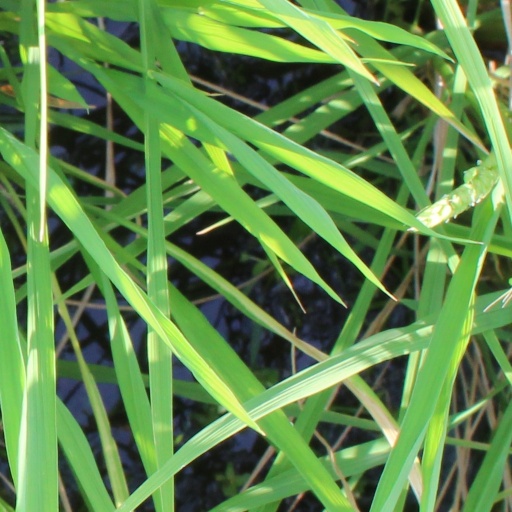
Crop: rice